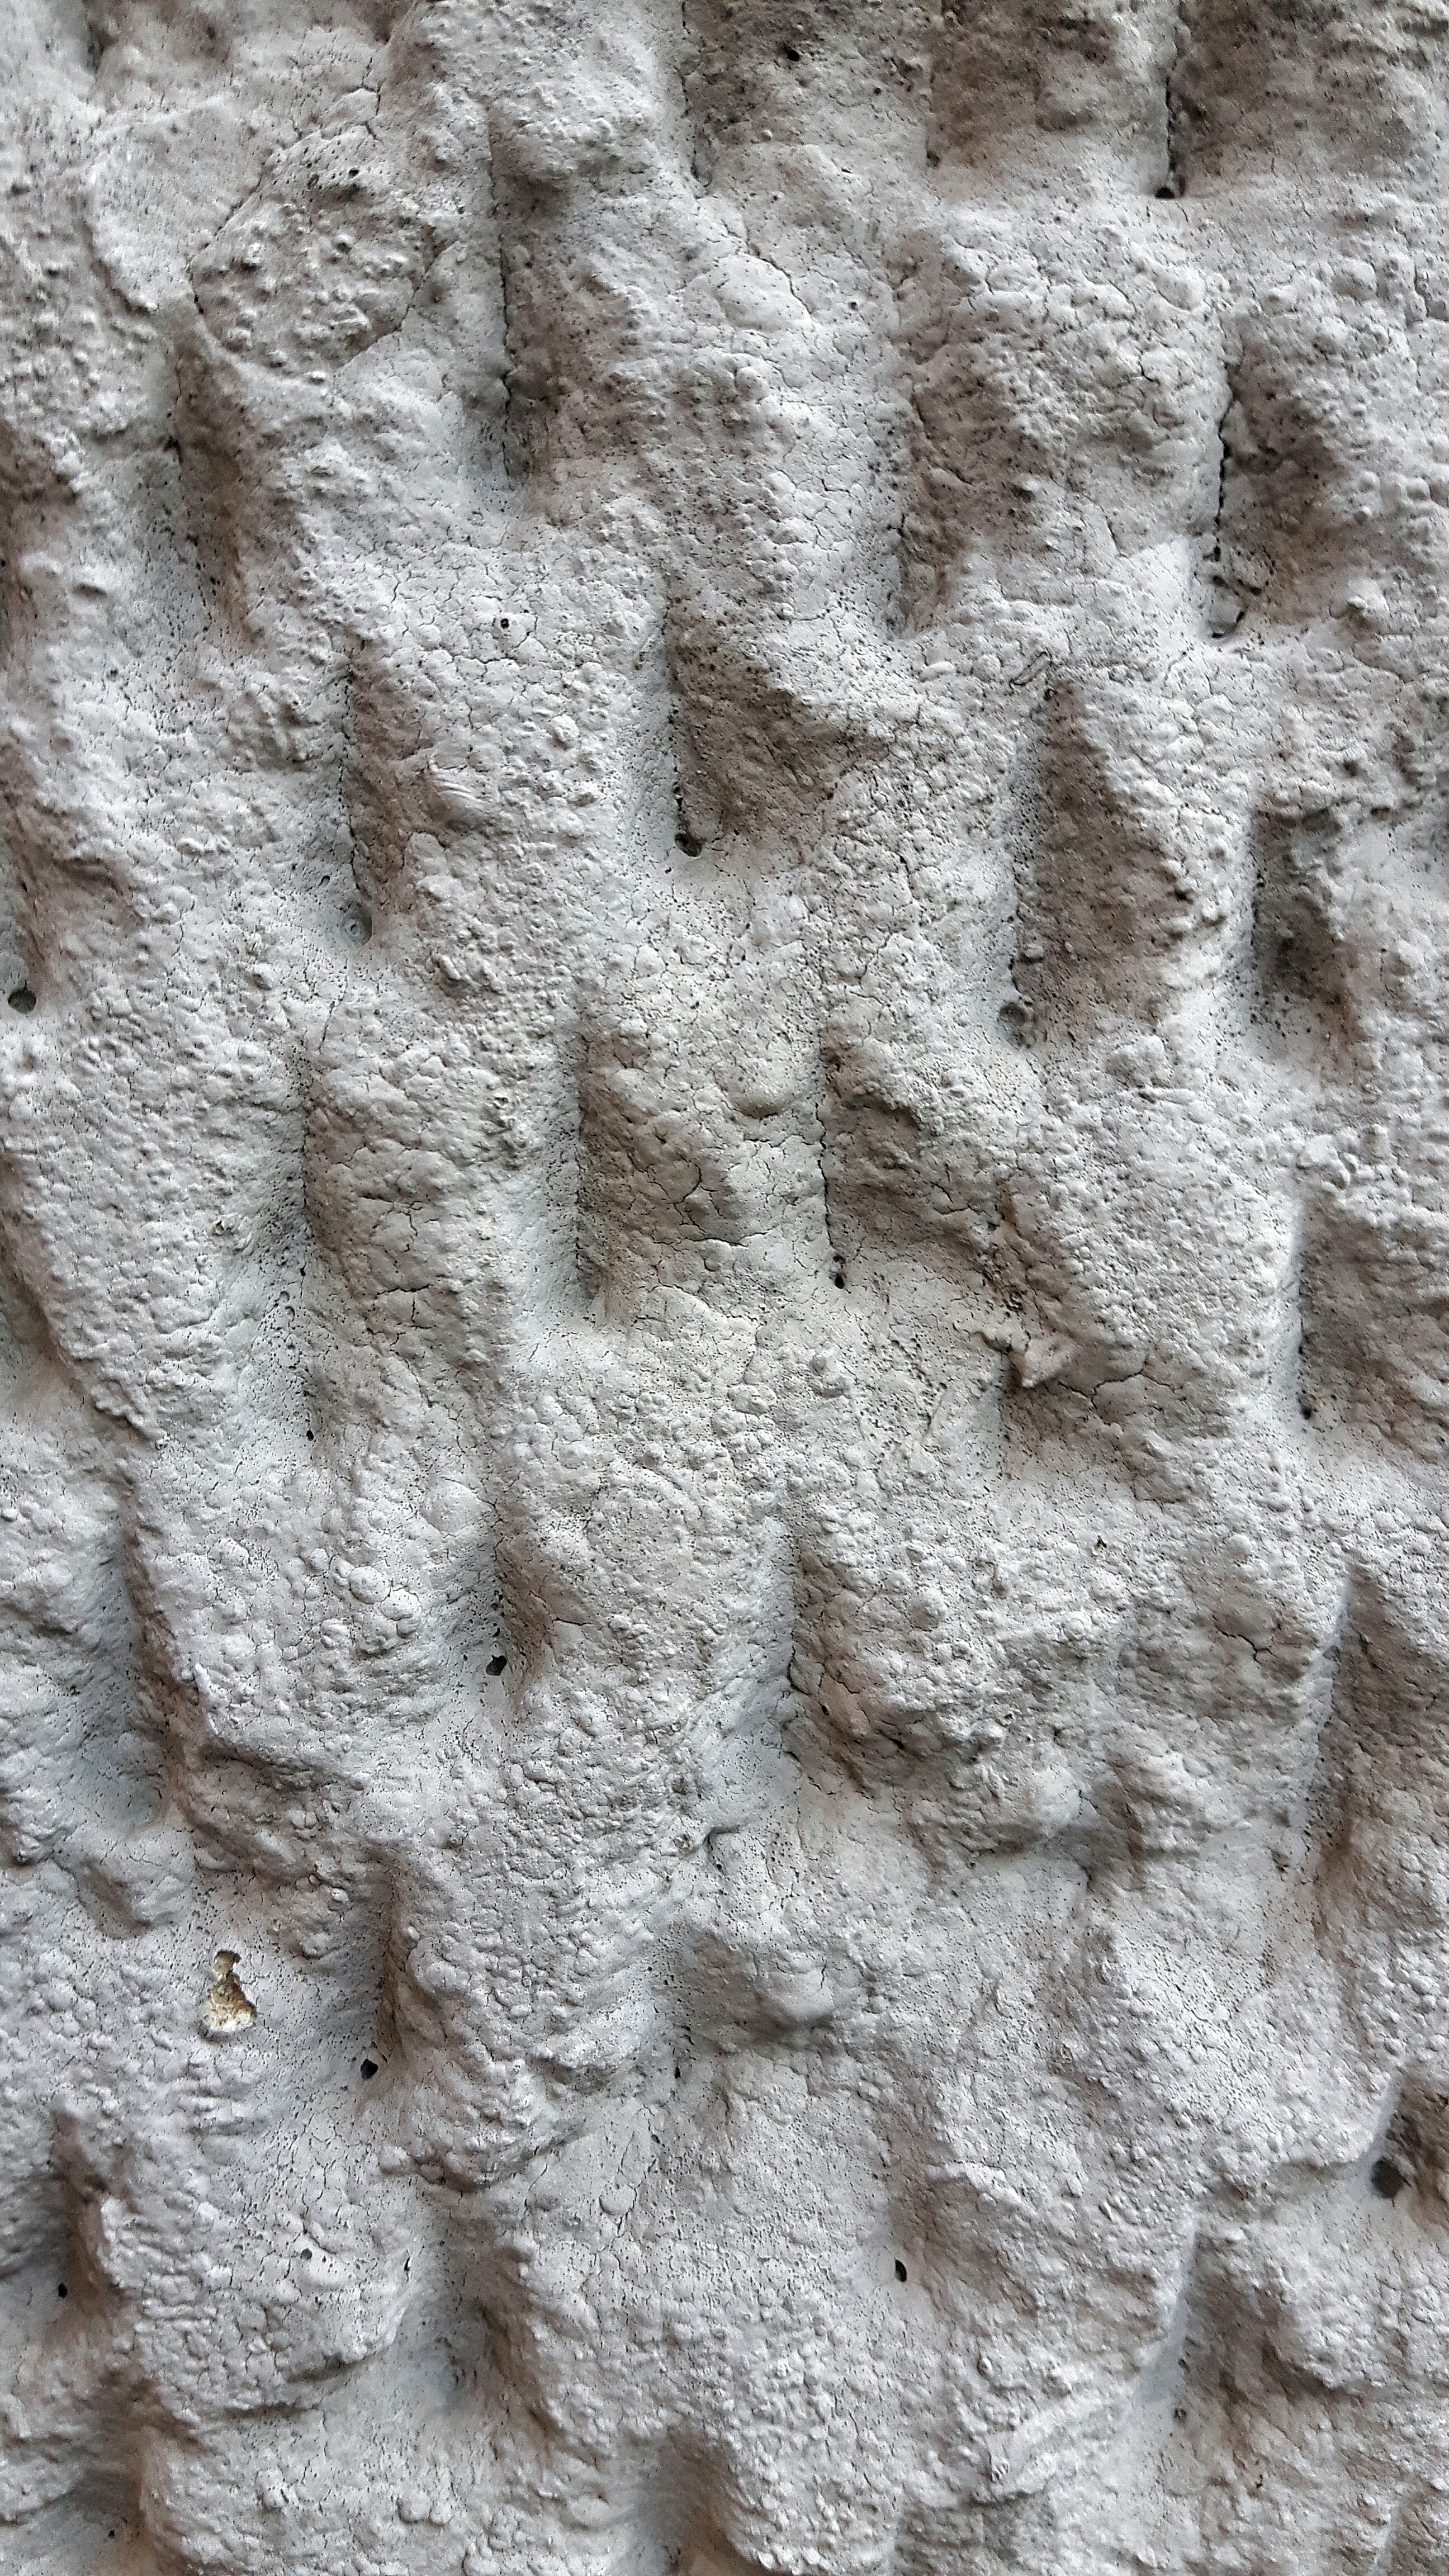
rock, wood, white, texture, wall, pattern, color, artistic, soil, paint, stone wall, material, art, geology, carving, relief, plaster, flooring, the framework, historian, ancient history